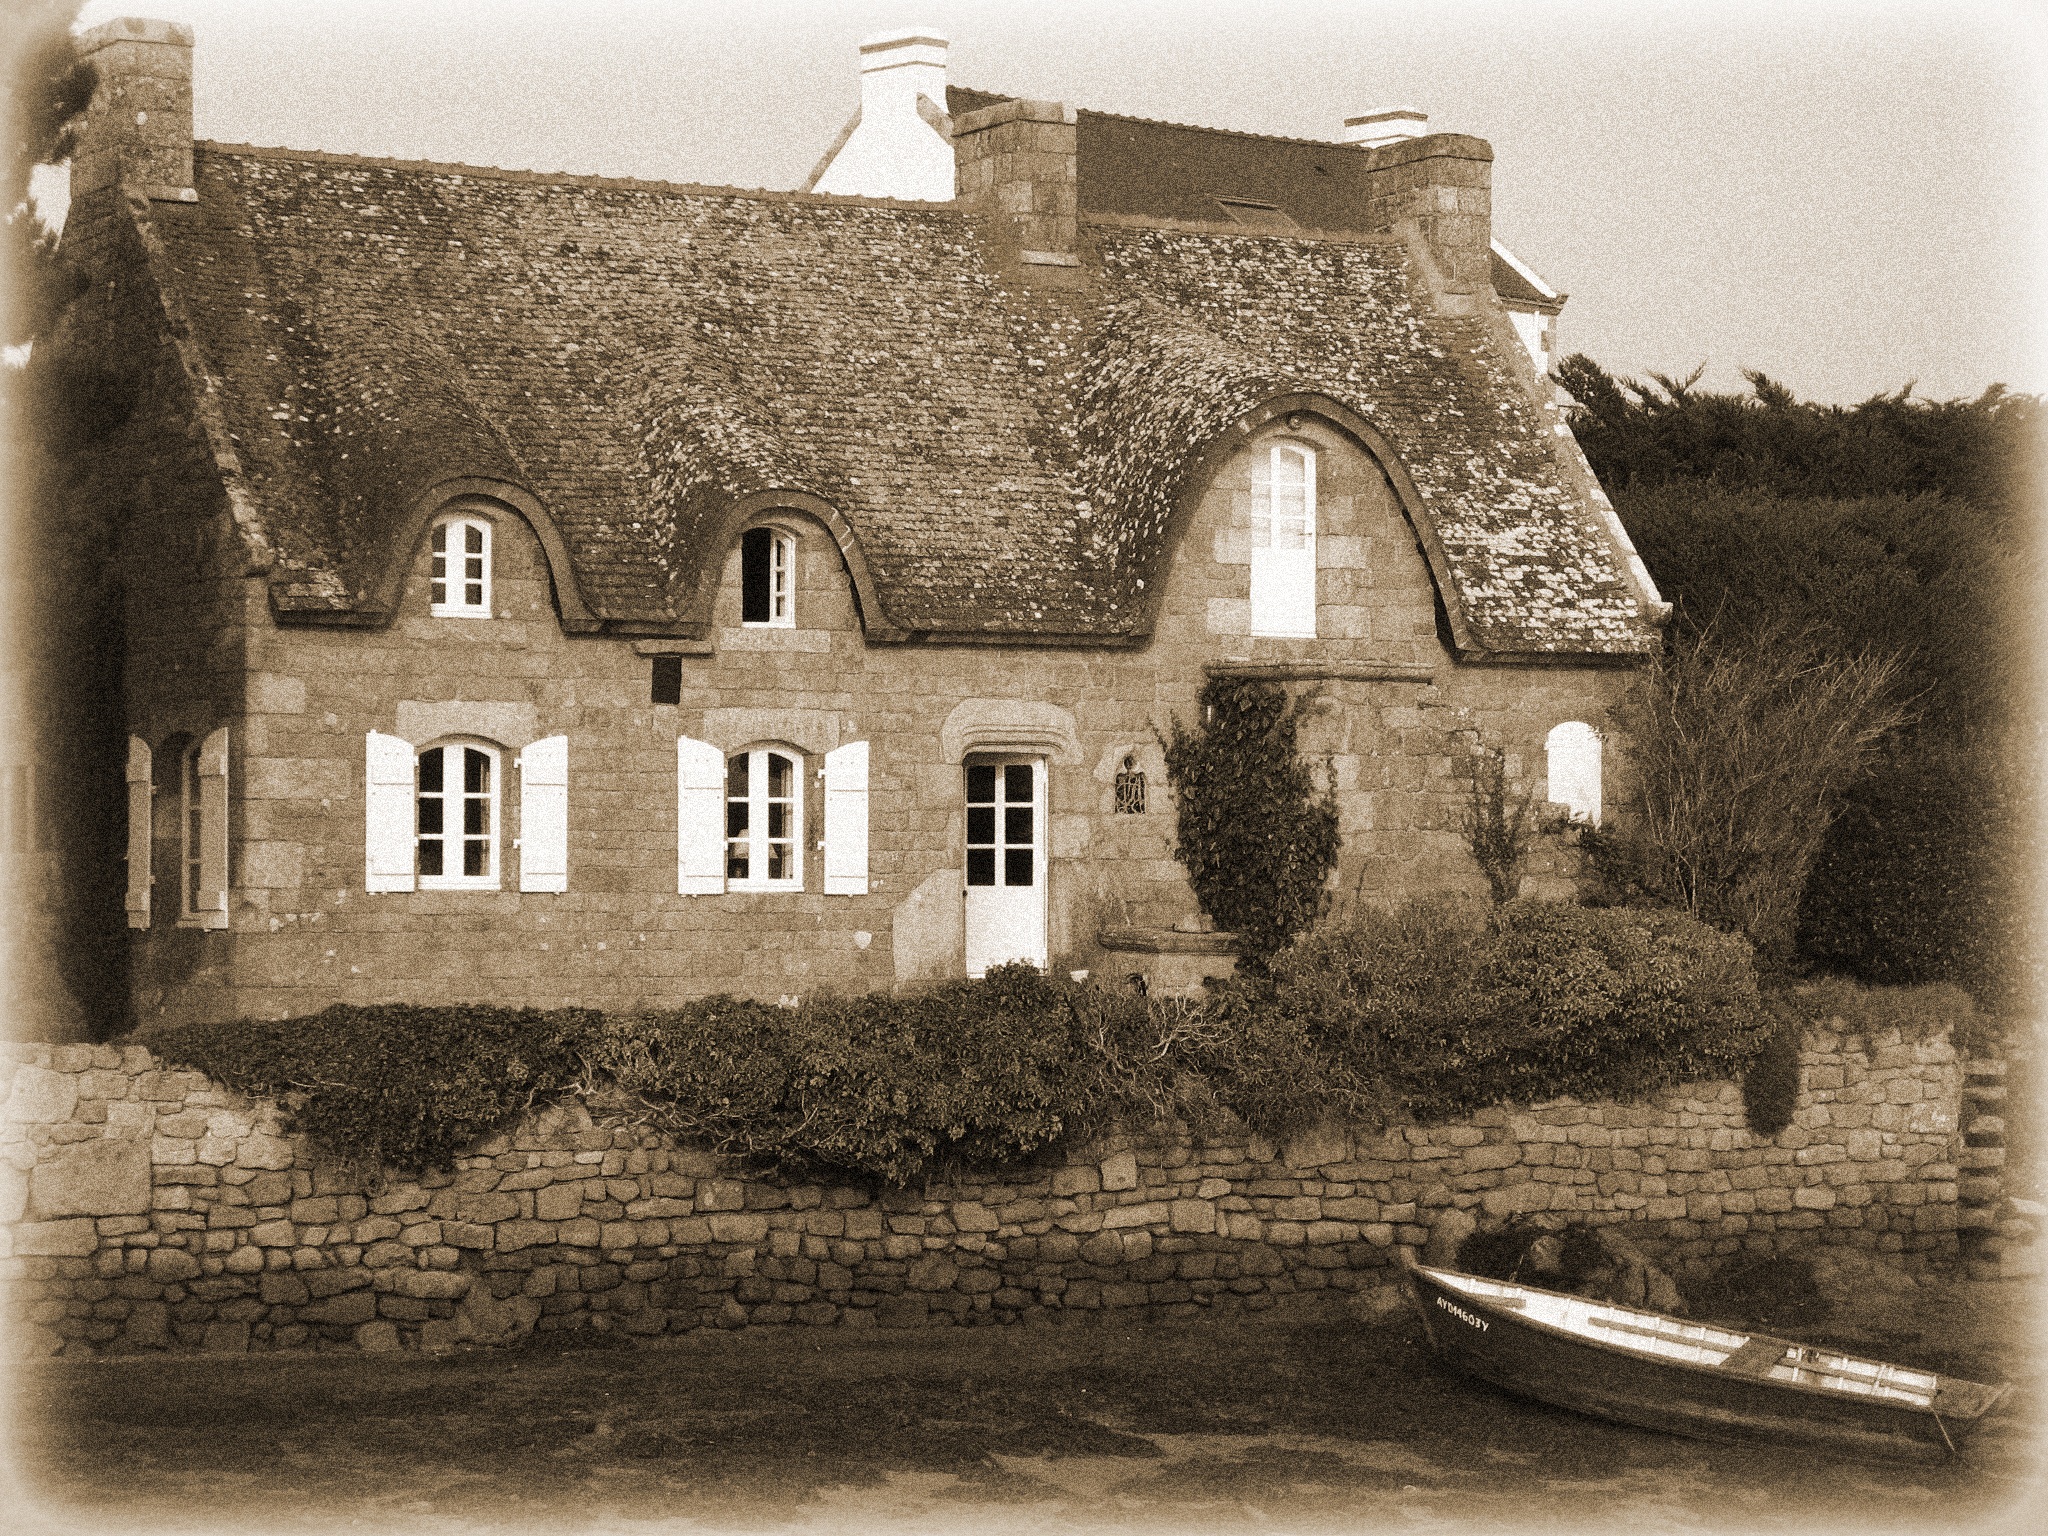
sea, water, ocean, house, building, home, seaside, cottage, castle, drawing, photograph, postcard, history, picture frame, heritage, ile, granite, brittany, small house, ancient history